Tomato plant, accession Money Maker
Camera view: bottom (45 deg); turntable rotation: 150 degrees
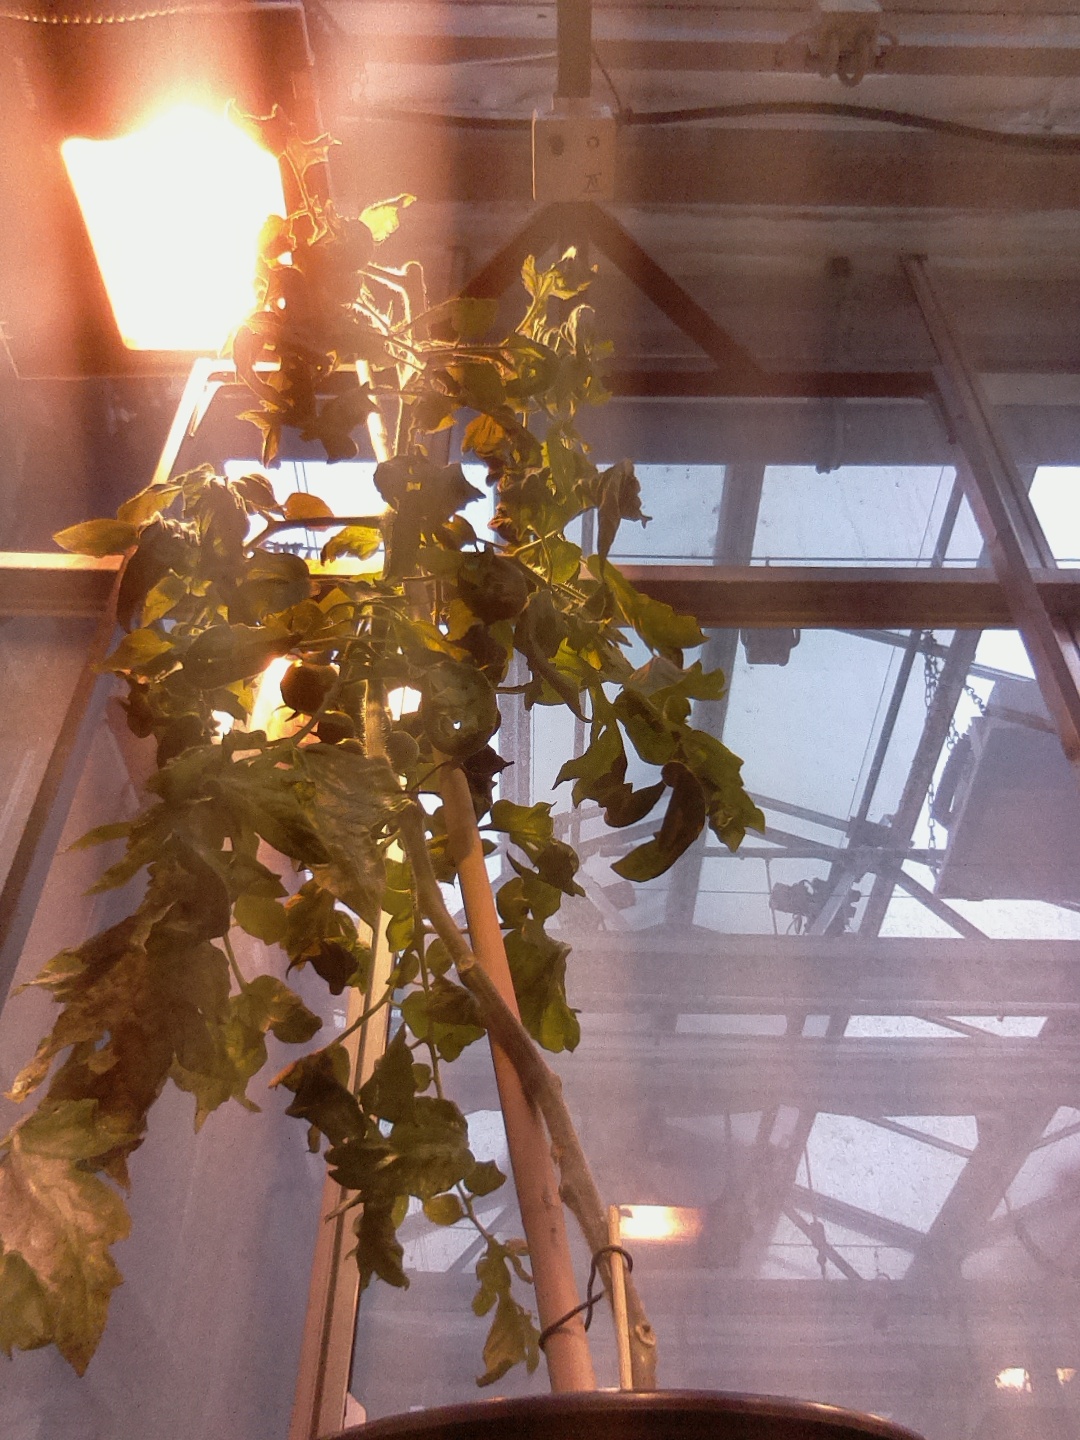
BBCH growth stage 75: 50%-60% of final fruit size